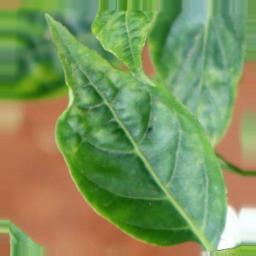
Label: healthy